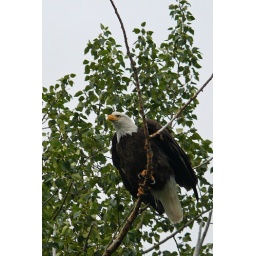
One of many Bald Eagles watching for fish in the river